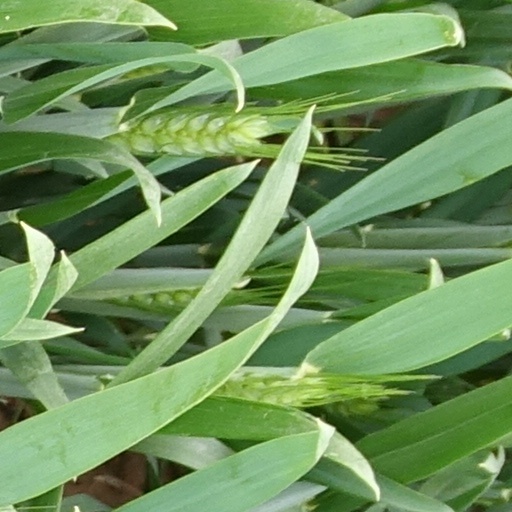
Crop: wheat